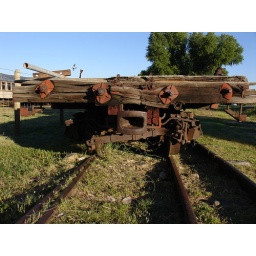
The remains of an old train car in Nevada City, MT.